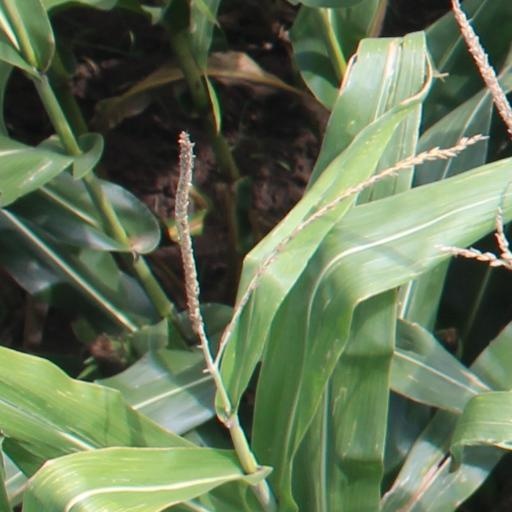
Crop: maize; corn